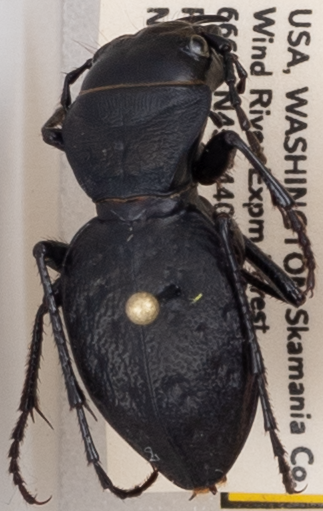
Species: Omus dejeanii
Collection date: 2019-07-02
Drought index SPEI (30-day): -0.944
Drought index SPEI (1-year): -1.93
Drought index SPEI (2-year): -2.09